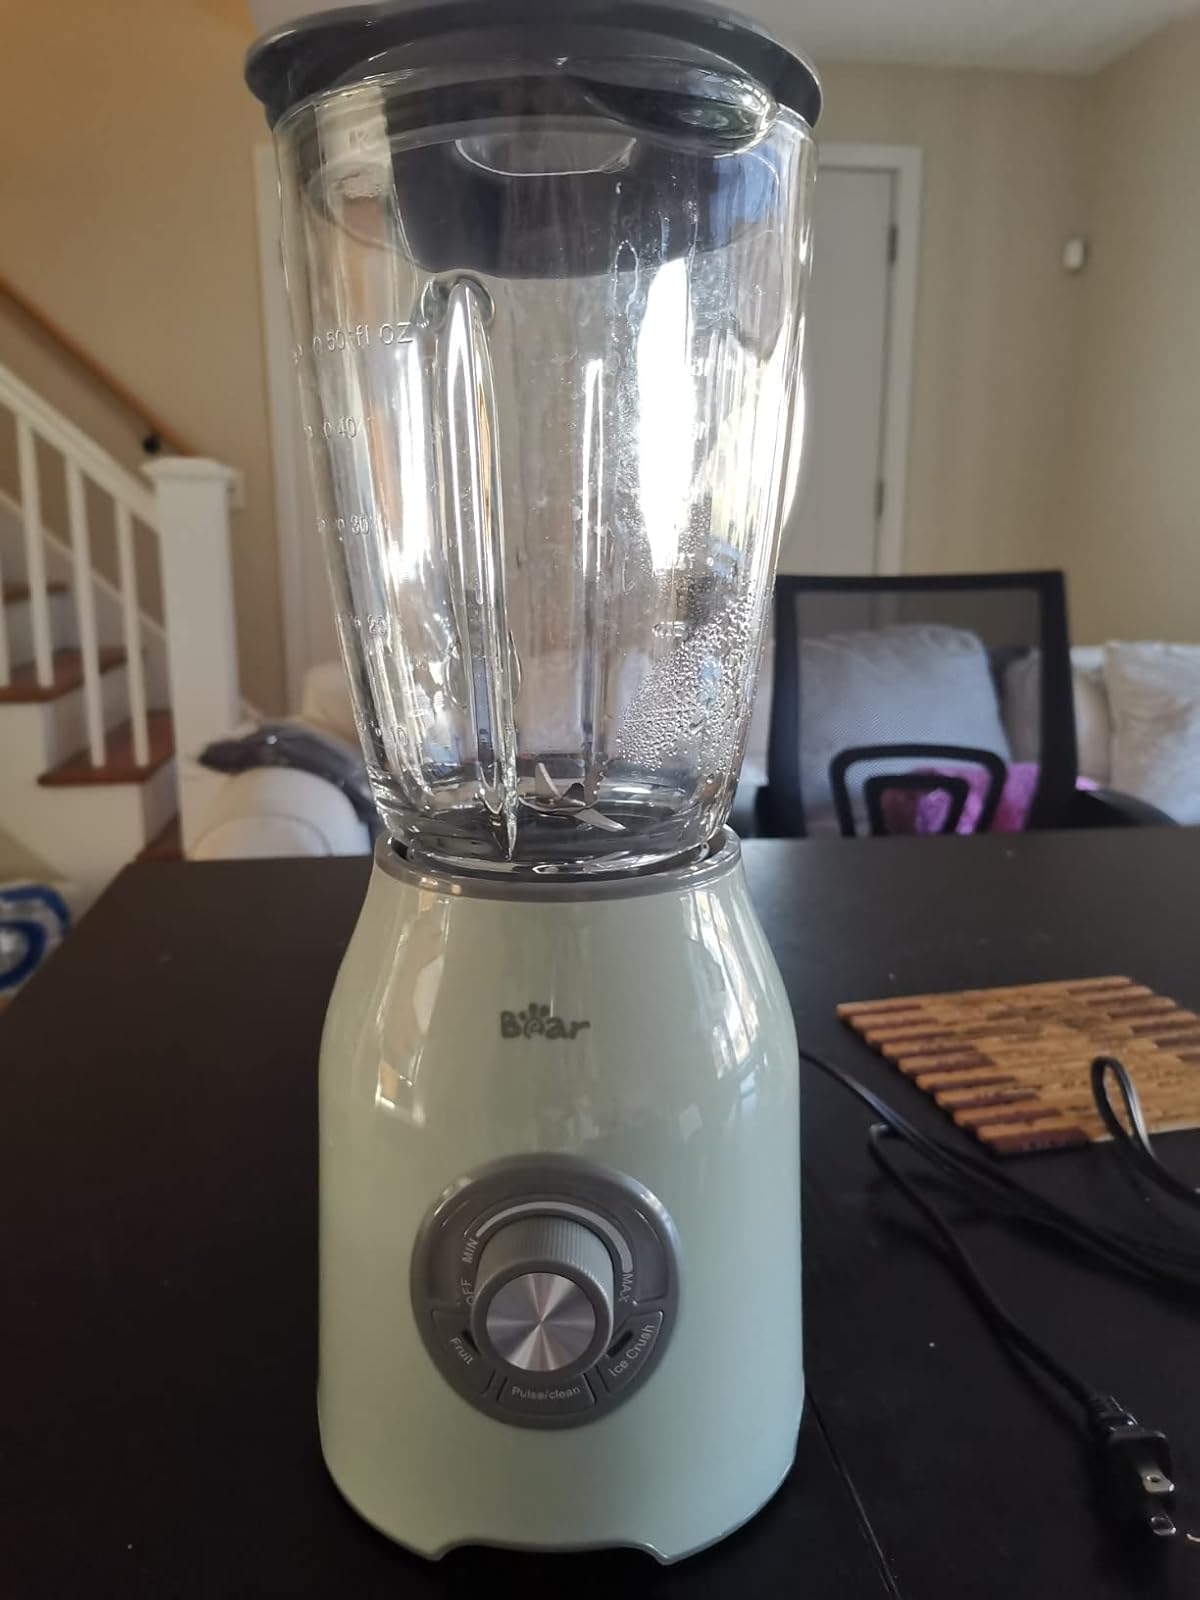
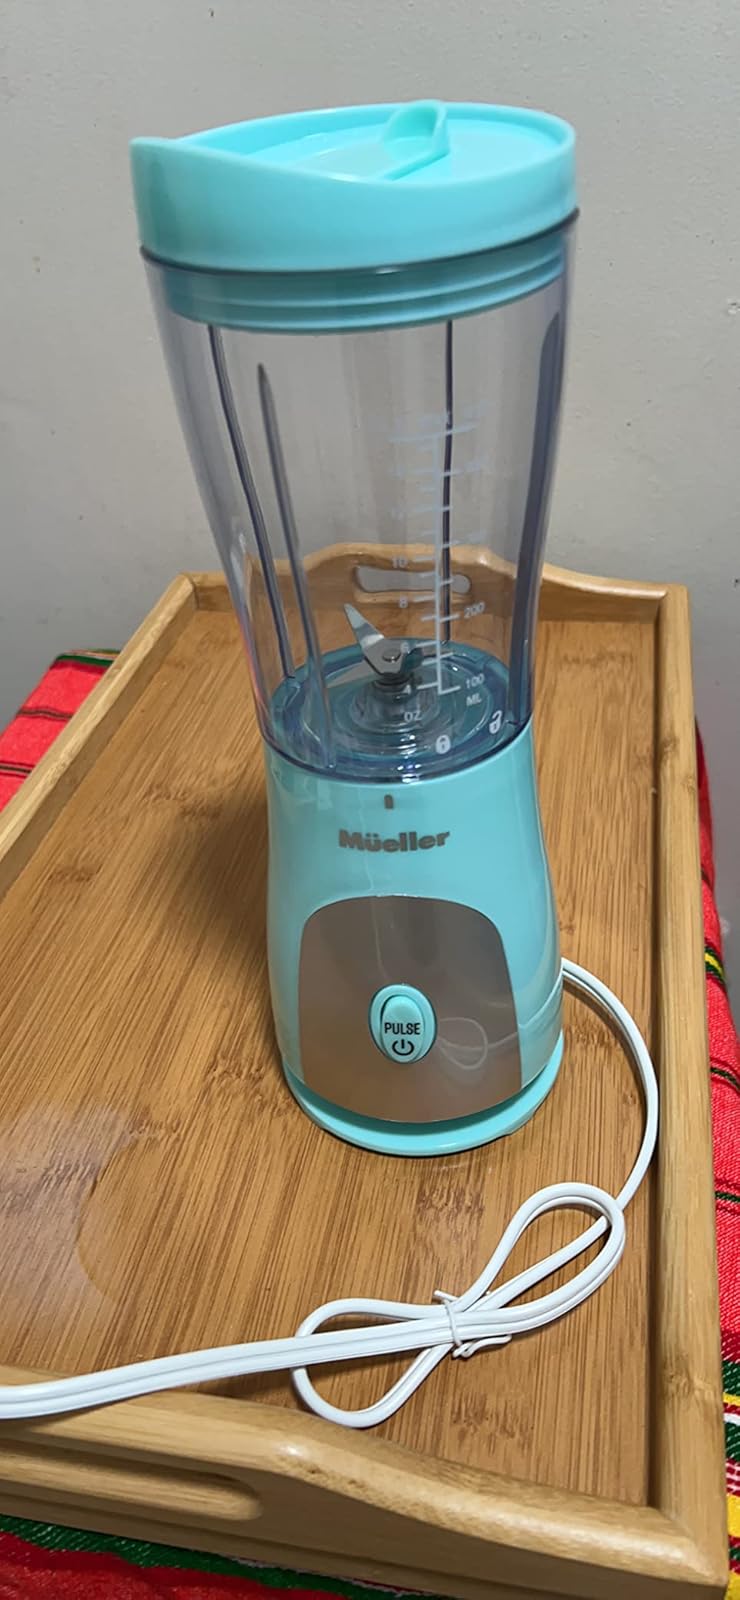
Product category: items_blender
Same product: no